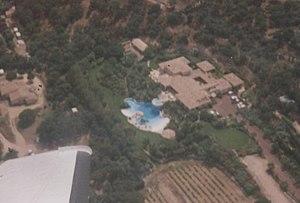
Lorada (villa)
La Lorada est une villa de 710 m² de style hacienda mexicaine néo-provençale, de la presqu'île de Saint-Tropez, à Ramatuelle près de Saint-Tropez, dans le Var en Provence-Alpes-Côte d'Azur.
Johnny Hallyday, nom de scène de Jean-Philippe Smet, né le 15 juin 1943 dans le 9ᵉ arrondissement de Paris et mort le 5 décembre 2017 à Marnes-la-Coquette, est un chanteur, compositeur et acteur français.